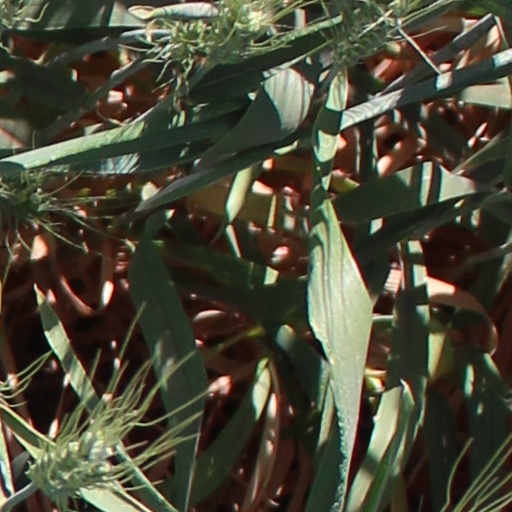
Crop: wheat